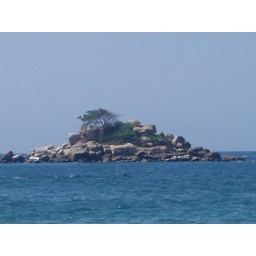
the rock in the middle of the ocean